Royal Scots Navy

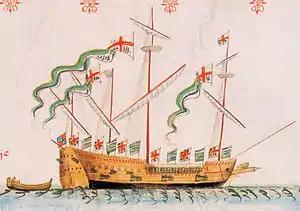
The captured "Salamander", in the English Anthony Roll

By the late Middle Ages, the Kingdom of Scotland participated in two related maritime traditions. In the West was the tradition of galley warfare that had its origins in the Viking thalassocracies (sea-based lordships) of the Highlands and Islands and which stretched back before that to the sea power of Dál Riata that had spanned the Irish Sea. In the east, it participated in the common northern European sail-driven naval tradition. The key to the Viking success was the long-ship, a long, narrow, light, wooden boat with a shallow draft hull designed for speed. This shallow draft allowed navigation in waters only deep and permitted beach landings, while its light weight enabled it to be carried over portages. Longships were also double-ended, the symmetrical bow and stern allowing the ship to reverse direction quickly without having to turn around. The longship was gradually succeeded by (in ascending order of size) the birlinn, highland galley and lymphad, which, were clinker-built ships, usually with a centrally-stepped mast, but also with oars that allowed them to be rowed. Like the longship, they had a high stem and stern and were still small and light enough to be dragged across portages, but they replaced the steering board with a stern rudder from the late twelfth century. The major naval power in the Highlands and Islands was the MacDonald Lord of the Isles, who acted as largely independent kings and could raise large fleets for use even against their nominal overlord the King of Scots. They succeeded in playing off the king of Scotland against the kings of Norway and, after 1266, the king of England.